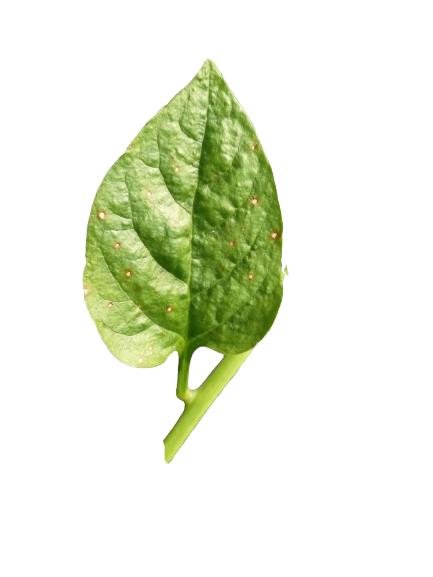
Label: Bacterial-Spot